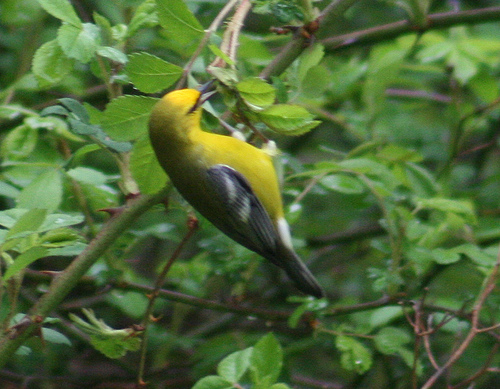
the bird has black beak and rectrices, greenish yellow throat, breast, belly and brown tarsus and feet.
this is a green and yellow bird with white on the undertail covertsa small bird with a yellow belly and crown and black primaries and secondaries.
his little bird has a yellow belly and breast with a green crown and back, and white wingbars on grey wings.
a medium sized bird with yellow head and nape, yellow belly, and grey wings with white wingbars.
this is a yellow bird with grey wings and tail and a pointy beak.
this bird is yellow and black in color, with a sharp beak.
this bird has wings that are black and has a yellow bellythe bird has a yellow belly, white wingbars and a yellow crown.
this bird has a yellow belly and breast with grey wings.
Species: Blue Winged Warbler